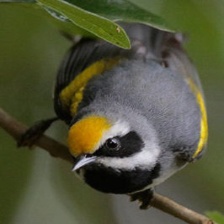
Species: GOLD WING WARBLER
Scientific name: VERMIVORA CHRYSOPTERA